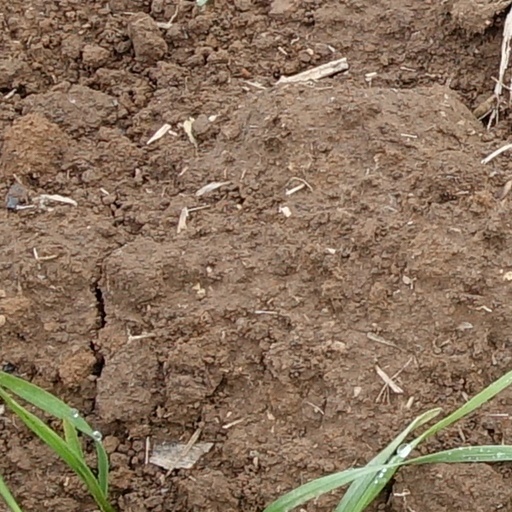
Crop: wheat